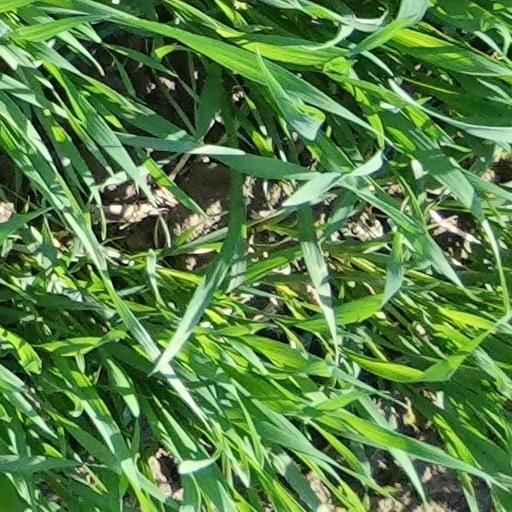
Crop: wheat